Empire Building (Columbus, Ohio)

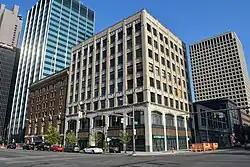

The Empire Building, also known as the Yuster Building, is a historic building in Downtown Columbus, Ohio. It was listed on the National Register of Historic Places in 2017. The eight-story Empire Building has Gothic-inspired commercial architecture. Its main tenant is also the building owner, Continental Real Estate. The Credit Union of Ohio operates on its ground floor.